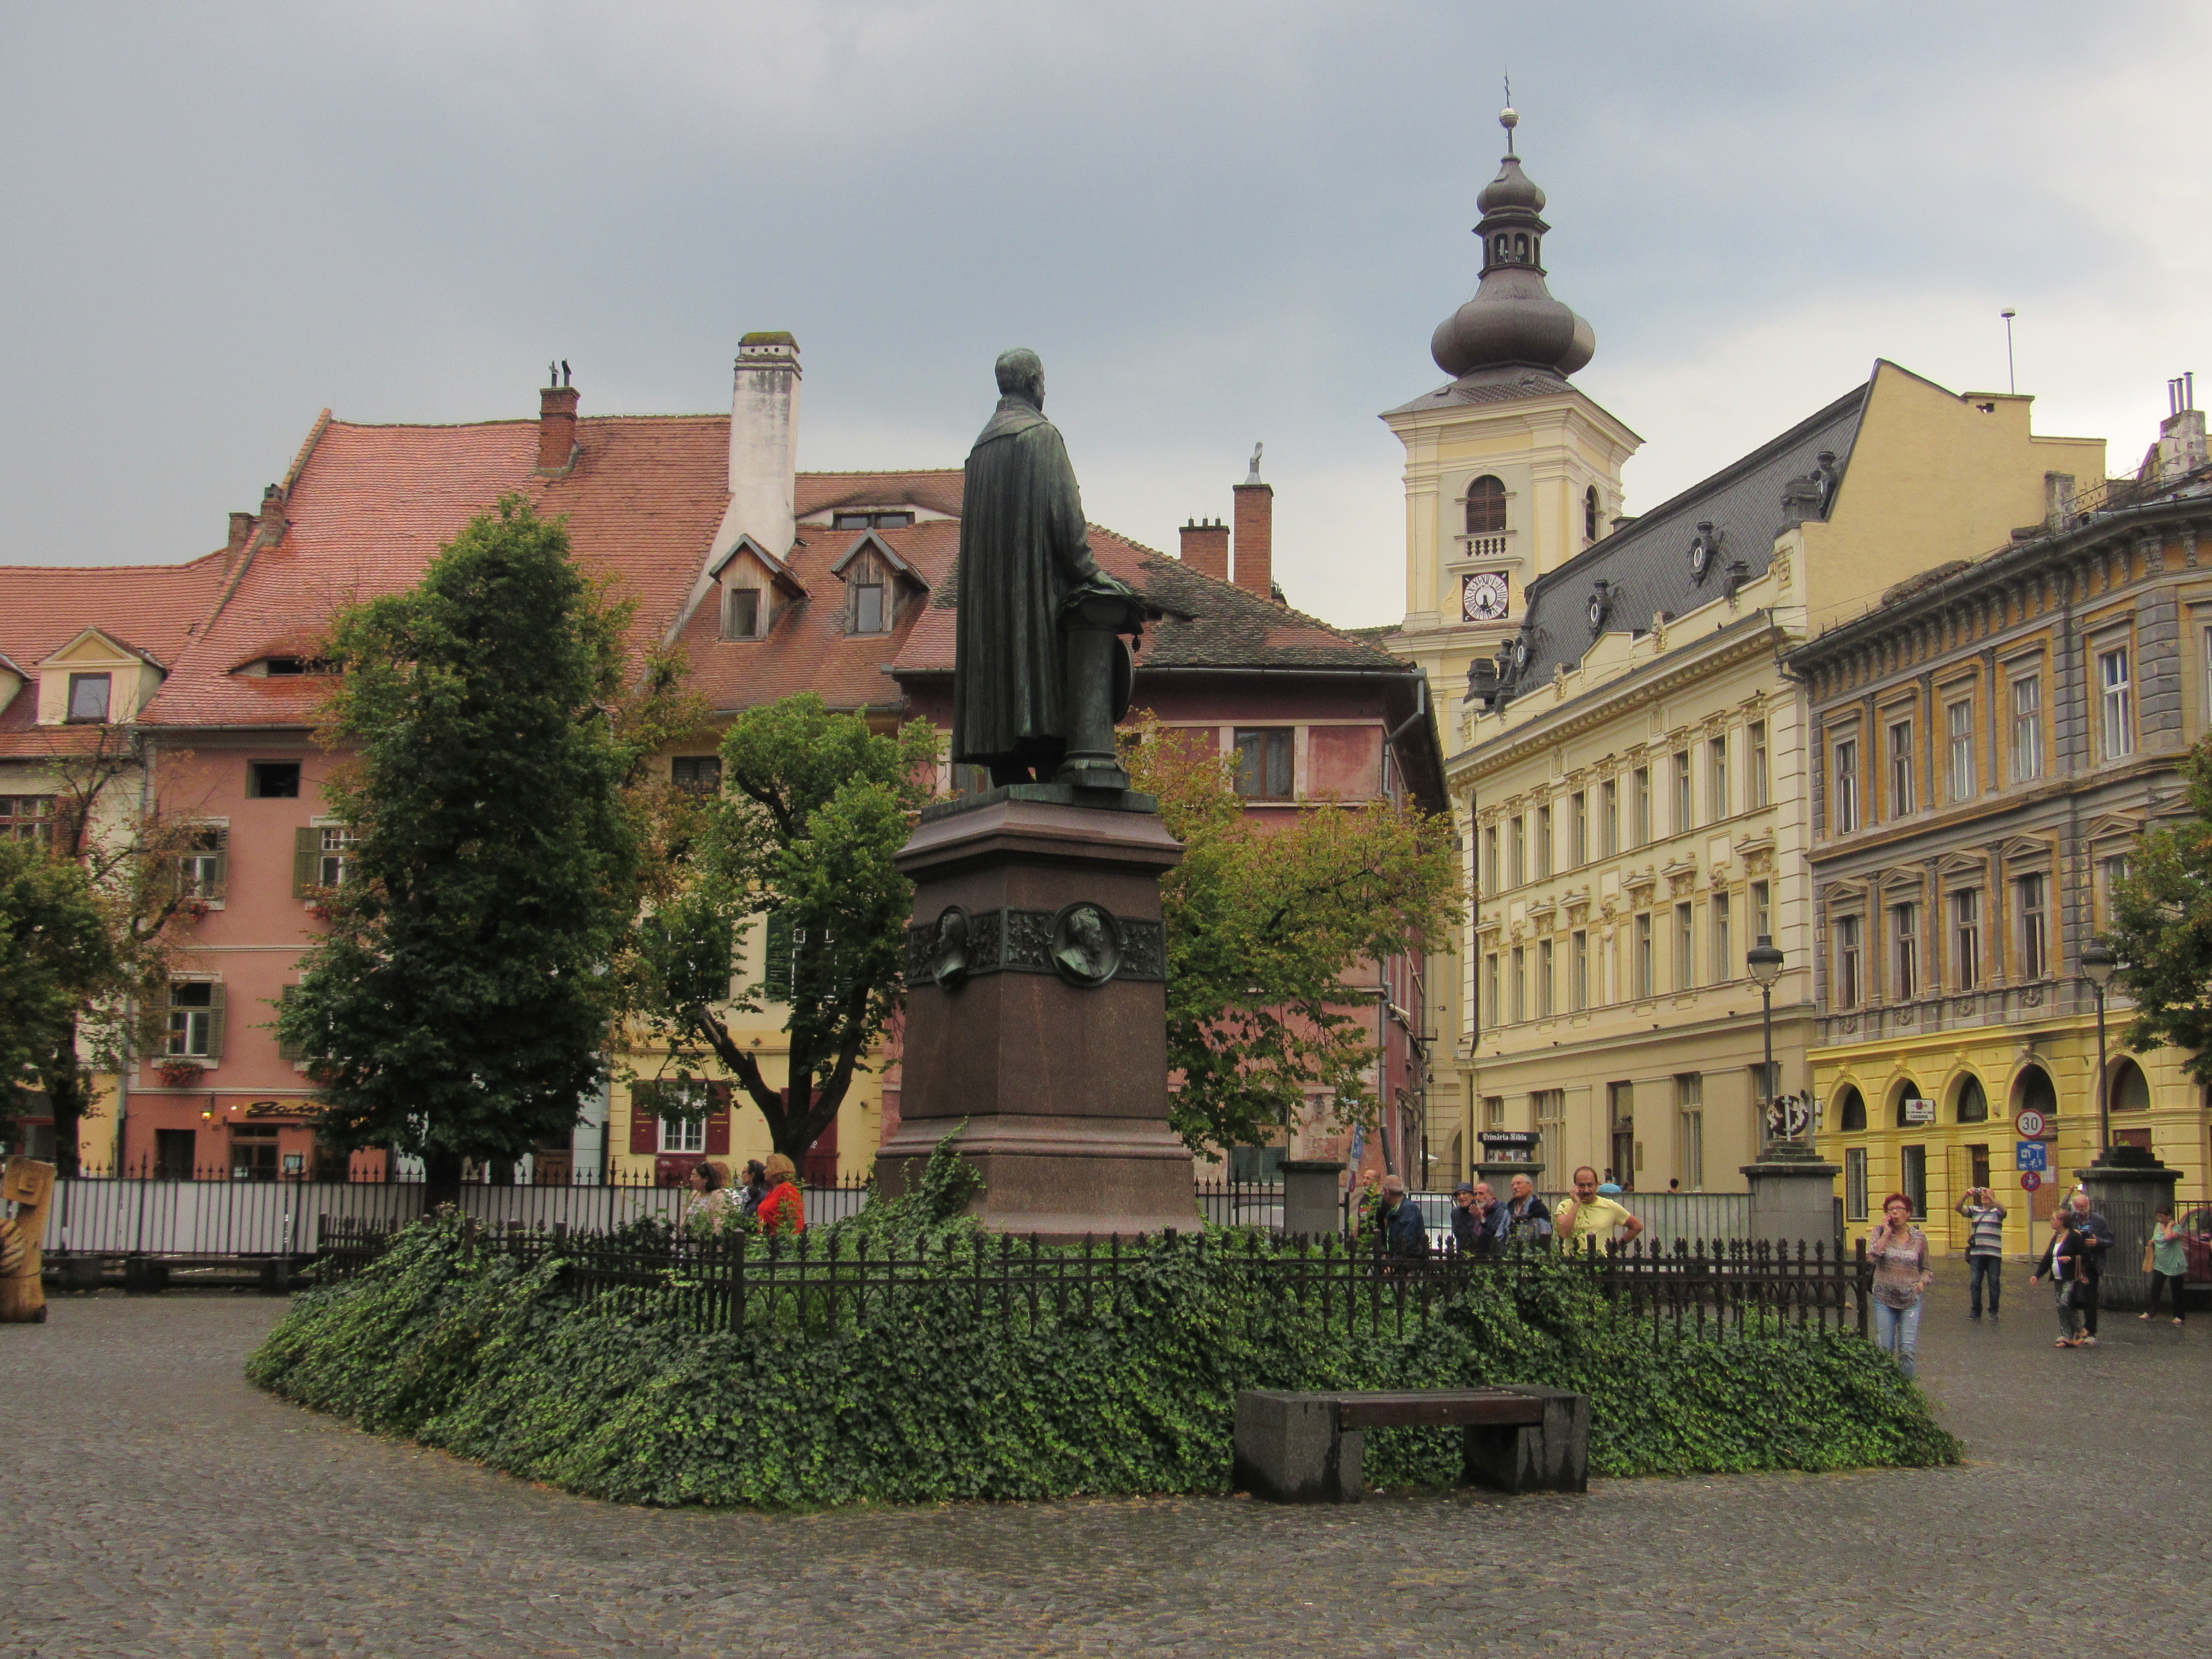
town, building, chateau, palace, city, cityscape, downtown, plaza, landmark, tourism, old town, buildings, town square, estate, romania, transylvania, neighbourhood, sibiu, huet square, human settlement